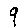
Label: 9